Giovanni's Room

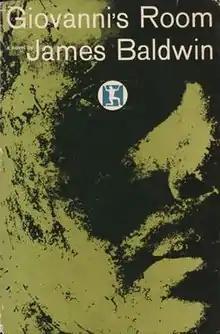
First edition

Giovanni's Room is a 1956 novel by James Baldwin. The book concerns the events in the life of an American man living in Paris and his feelings and frustrations with his relationships with other men in his life, particularly an Italian bartender named Giovanni whom he meets at a Parisian gay bar. While he deals with his difficulties with men, he is engaged to an American woman who is travelling in Spain.